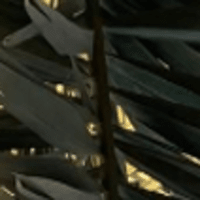
Label: Healthy sample